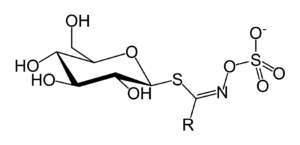
L'importante famille des Brassicaceae, anciennement crucifères, regroupe des plantes dicotylédones. En classification classique, elle comprend 3 200 espèces réparties en 350 genres dont 78 en France. Ce sont essentiellement des plantes herbacées surtout présentes dans l'hémisphère nord à l'état sauvage ou cultivé, principalement pour la production d'huile, pour l'alimentation humaine et animale, ou comme plantes d'ornement.
Les glucosinolates, autrefois appelés hétérosides soufrés, ou « thioglucosides », sont des composés organiques rassemblant autour d'un atome de carbone :